Ōkubo Tadayoshi (II)

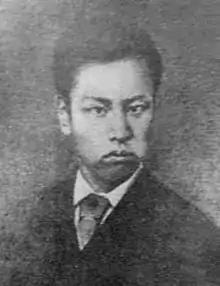

was the 10th and final "daimyō" of Odawara Domain in Sagami Province, (modern-day Kanagawa Prefecture) in Bakumatsu period Japan. Before the Meiji Restoration, his courtesy title was "Kaga no Kami."